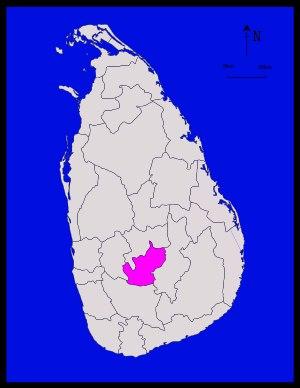
Le district de Nuwara Eliya est un des 25 districts du Sri Lanka. Il est le plus au sud la province du Centre.